E1 (West Bank)

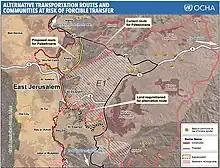
Map showing location of and access to E1 area

E1 (short for "East 1") – also called the E1 area, E1 zone or E1 corridor – is an area of the West Bank within the municipal boundary of the Israeli settlement of Ma'ale Adumim. It is located adjacent to and northeast of East Jerusalem and to the west of Ma'ale Adumim. It covers an area of , which is home to a number of Bedouin communities including the village of Khan al-Ahmar and their livestock as well as a large Israeli police headquarters. The Palestinian tent site of Bab al Shams, which was established for several days in early 2013, also lay within this area.